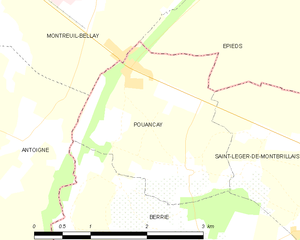
Carte des communes françaises Pouançay